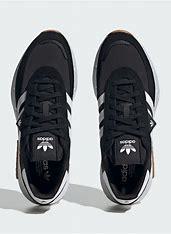
Brand: Adidas
Model: Retropy F2